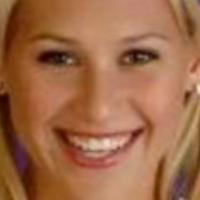
Age group: age 11-20